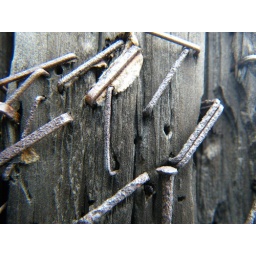
staples in a phone pole